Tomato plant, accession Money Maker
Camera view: tilt-top (135 deg); turntable rotation: 0 degrees
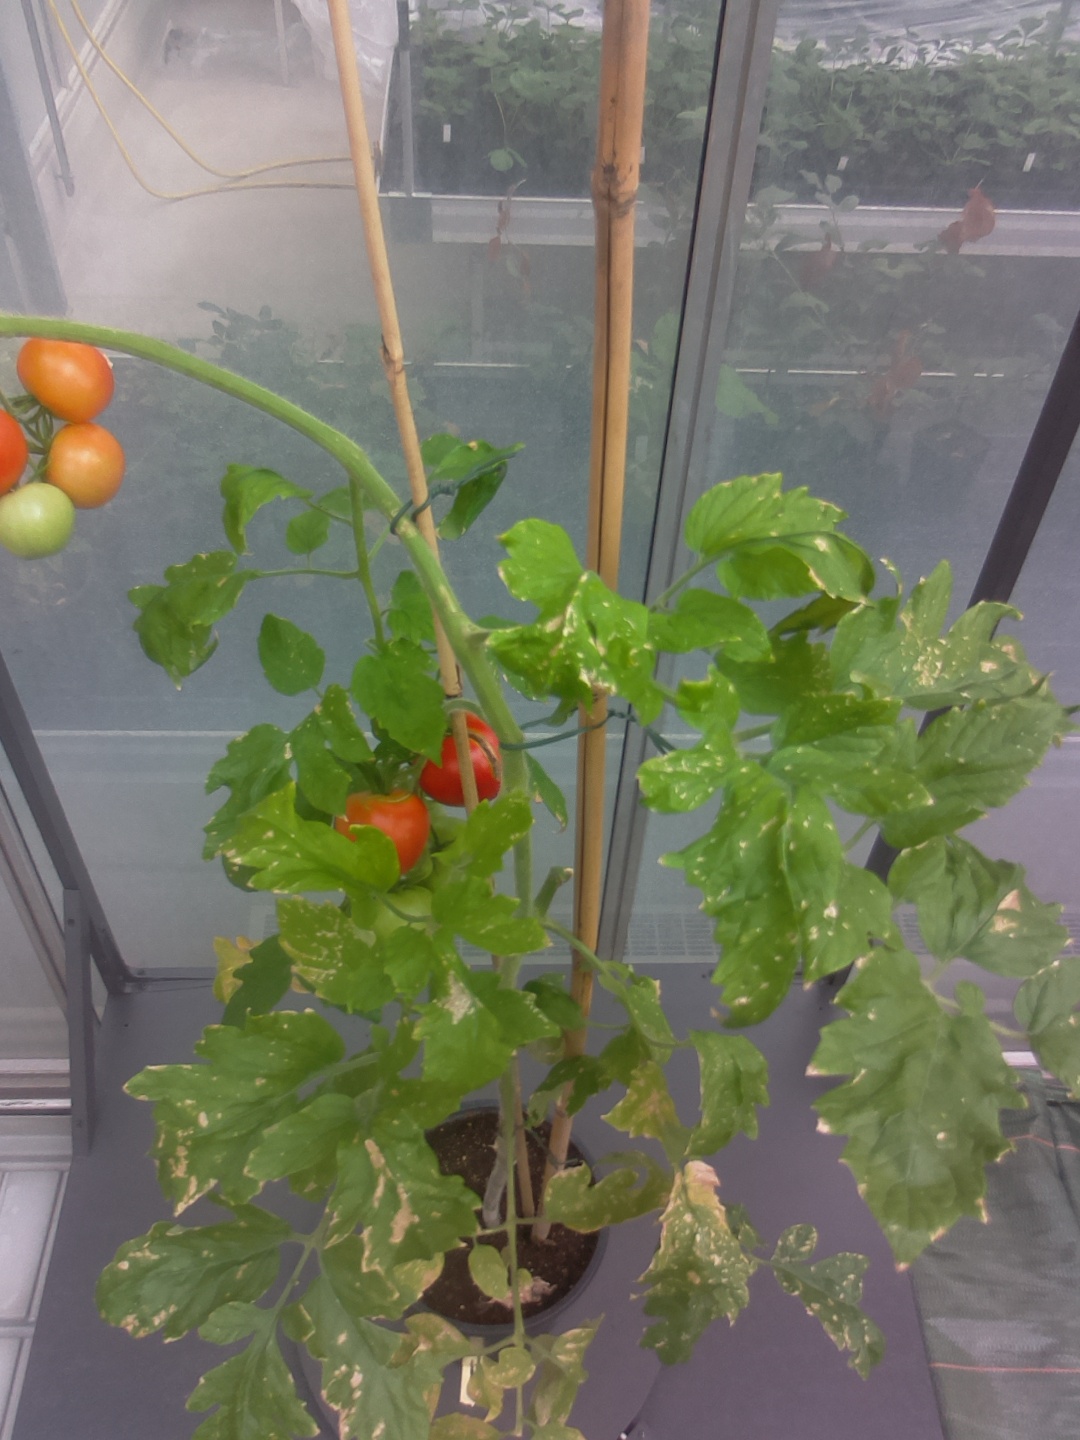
BBCH growth stage 87: 70%-80% of fruits show typical fully ripe color